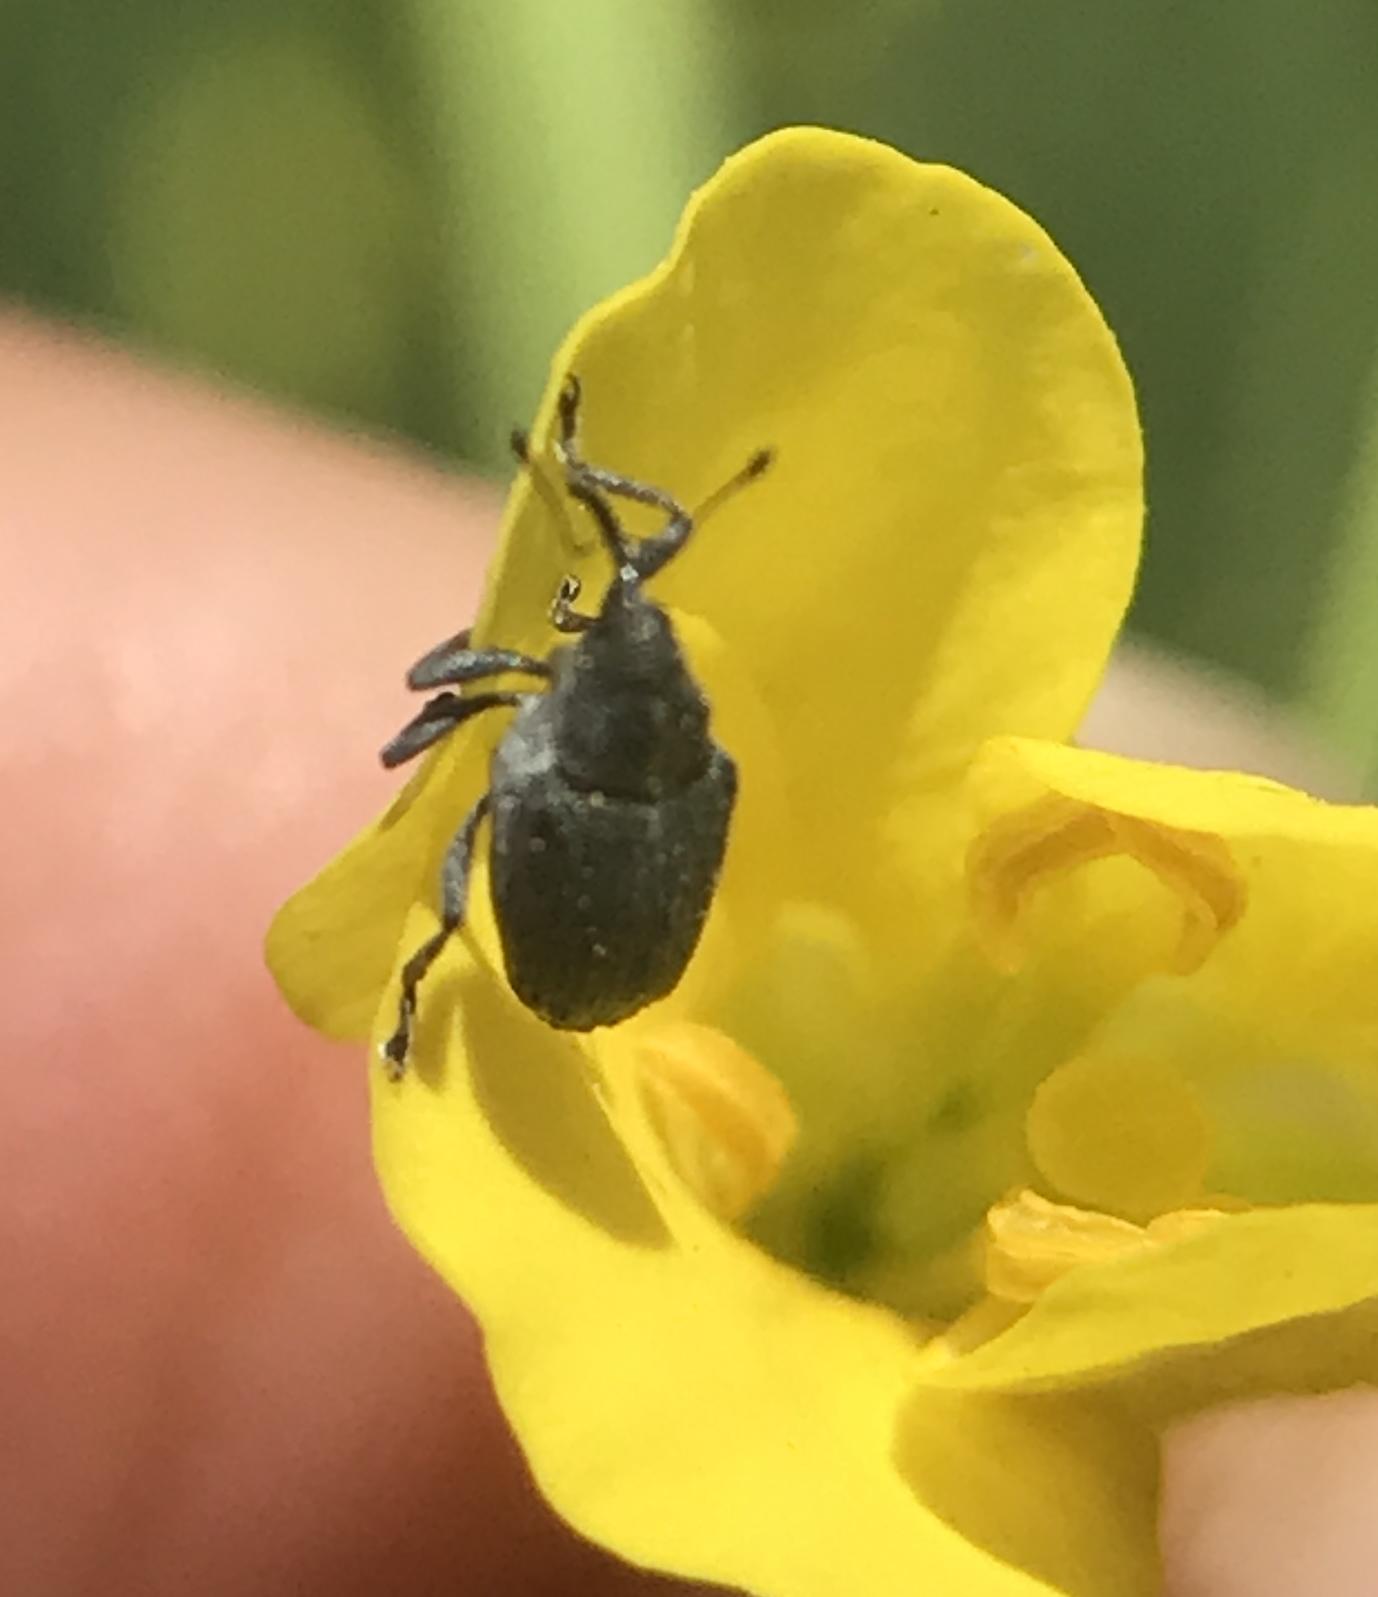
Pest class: Cabbage_seedpod_weevil